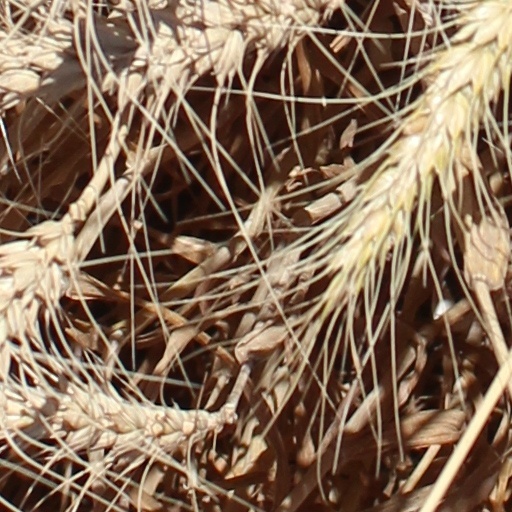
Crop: wheat